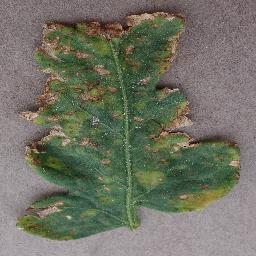
Label: Tomato___Bacterial_spot